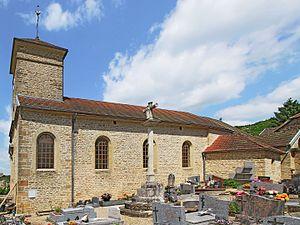
Église de la Nativité de Chevannay
Chevannay est une commune française située dans le département de la Côte-d'Or en région Bourgogne-Franche-Comté.